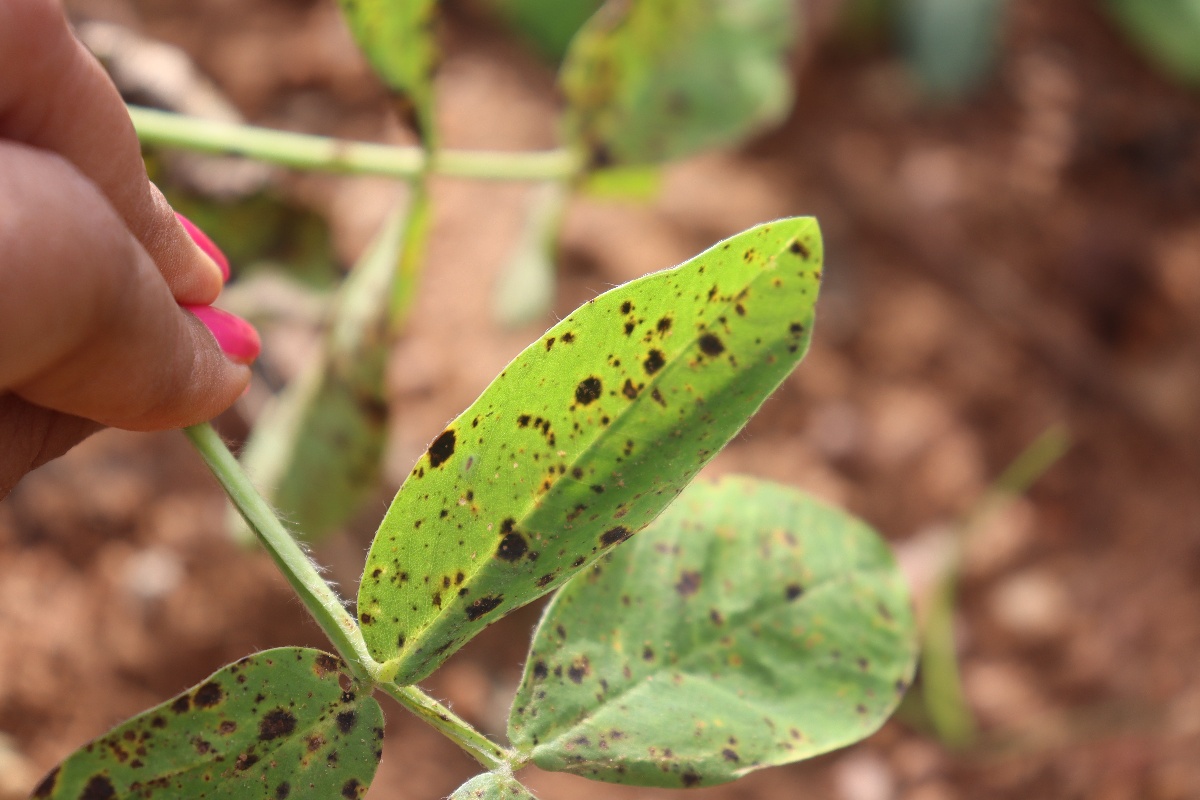
Label: late leaf spot